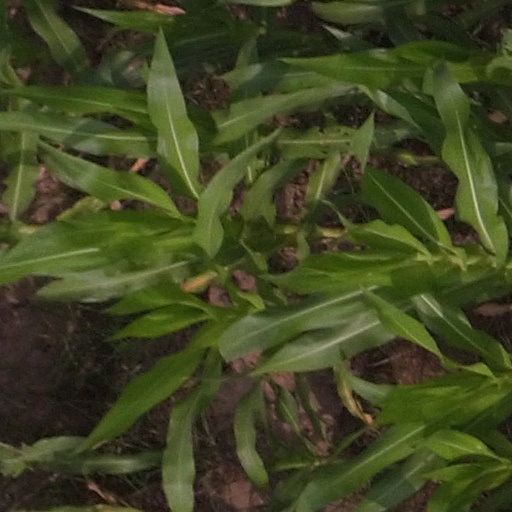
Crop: maize; corn